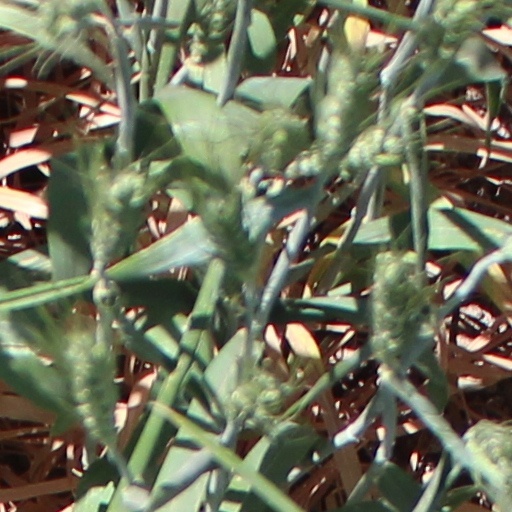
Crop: wheat